Describe the emotion expressed in this image:  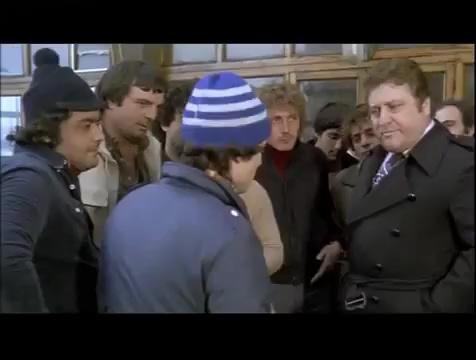
This person displays Pain, valence and arousal with low intensity.